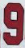
Number: 9